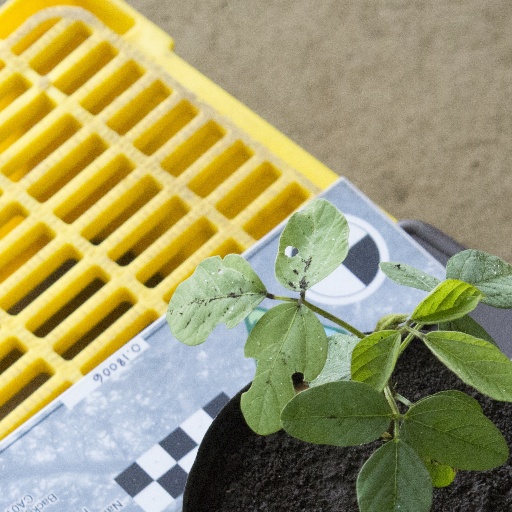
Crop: soybean